Dance education

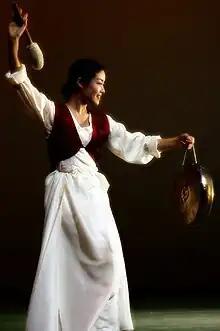
South Korean dance

Syria has a long history of dance education woven into its culture and traditions. Dance in Syria was influenced heavily by Europe and Russia and performed in nonformal settings of homes and communities. With the start of the Civil War in Syria, dance practices have continued. However, the war resulted in many artists leaving the country. Although the lack of resources and staff shortage made it hard to maintain systematic efforts in teaching dance, those still engaged in dance education highlight how dance has become a source of hope, support, and reassurance during the uncertain times of their home country.